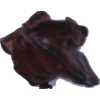
Label: carambola